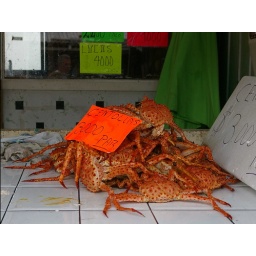
Crabs in Puerto Montt fish market